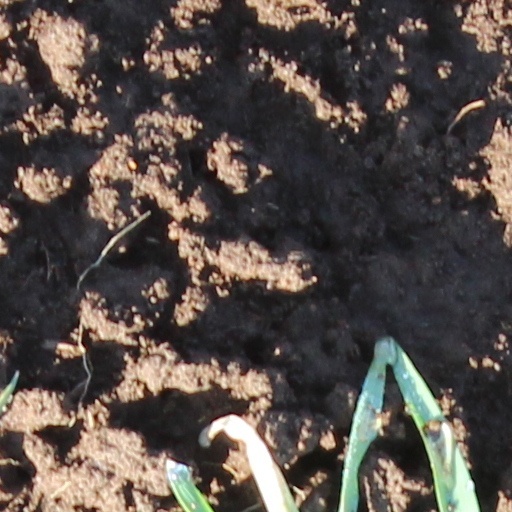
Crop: wheat